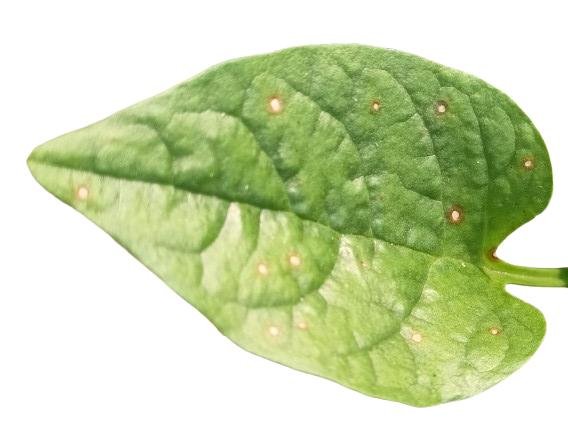
Label: Bacterial-Spot